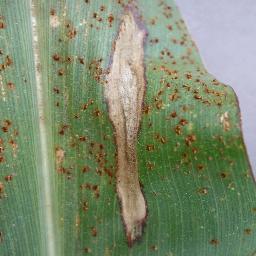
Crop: corn
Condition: (maize)_northern_blight